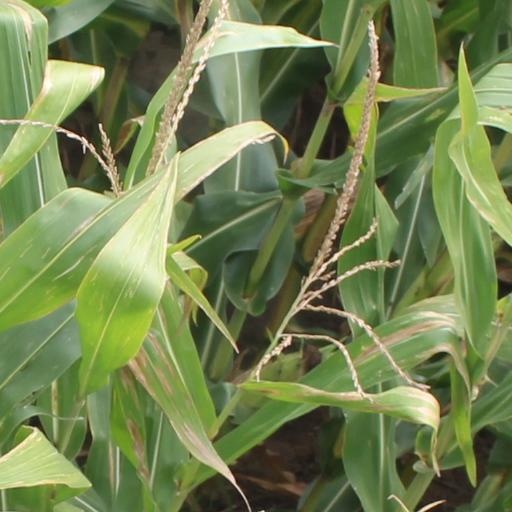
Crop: maize; corn